Urith

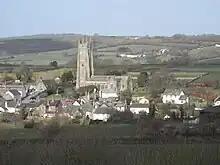
St. Hieritha's, Chittlehampton

Urith is a fairly obscure figure. John Leland makes no mention of her, nor does Capgrave's "Nova Legenda Angliae", and Nicholas Roscarock knew little of her apart from the fact of her existence. A book of her life, containing a record of her miracles, was at one time present in her shrine, and appears to be the basis of a rhyming poem in Latin now held by Trinity College, Cambridge. According to both this and William Camden, her legend was as follows: